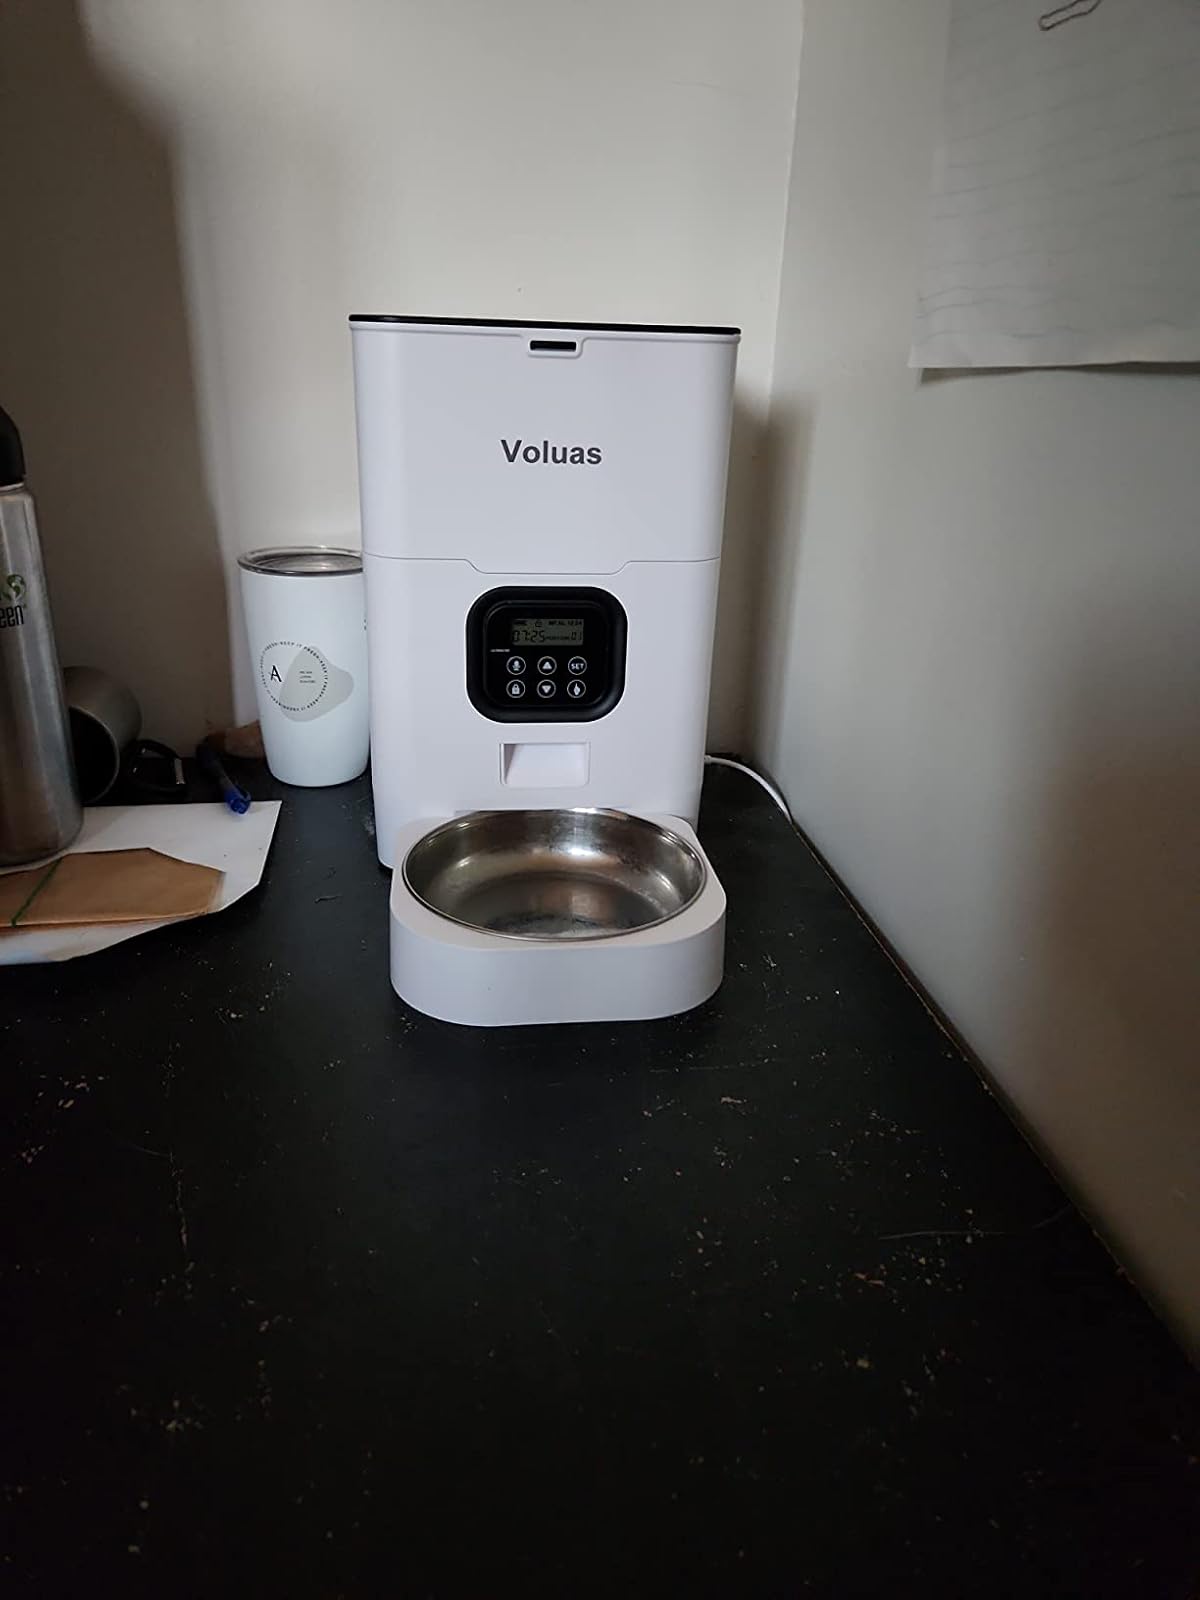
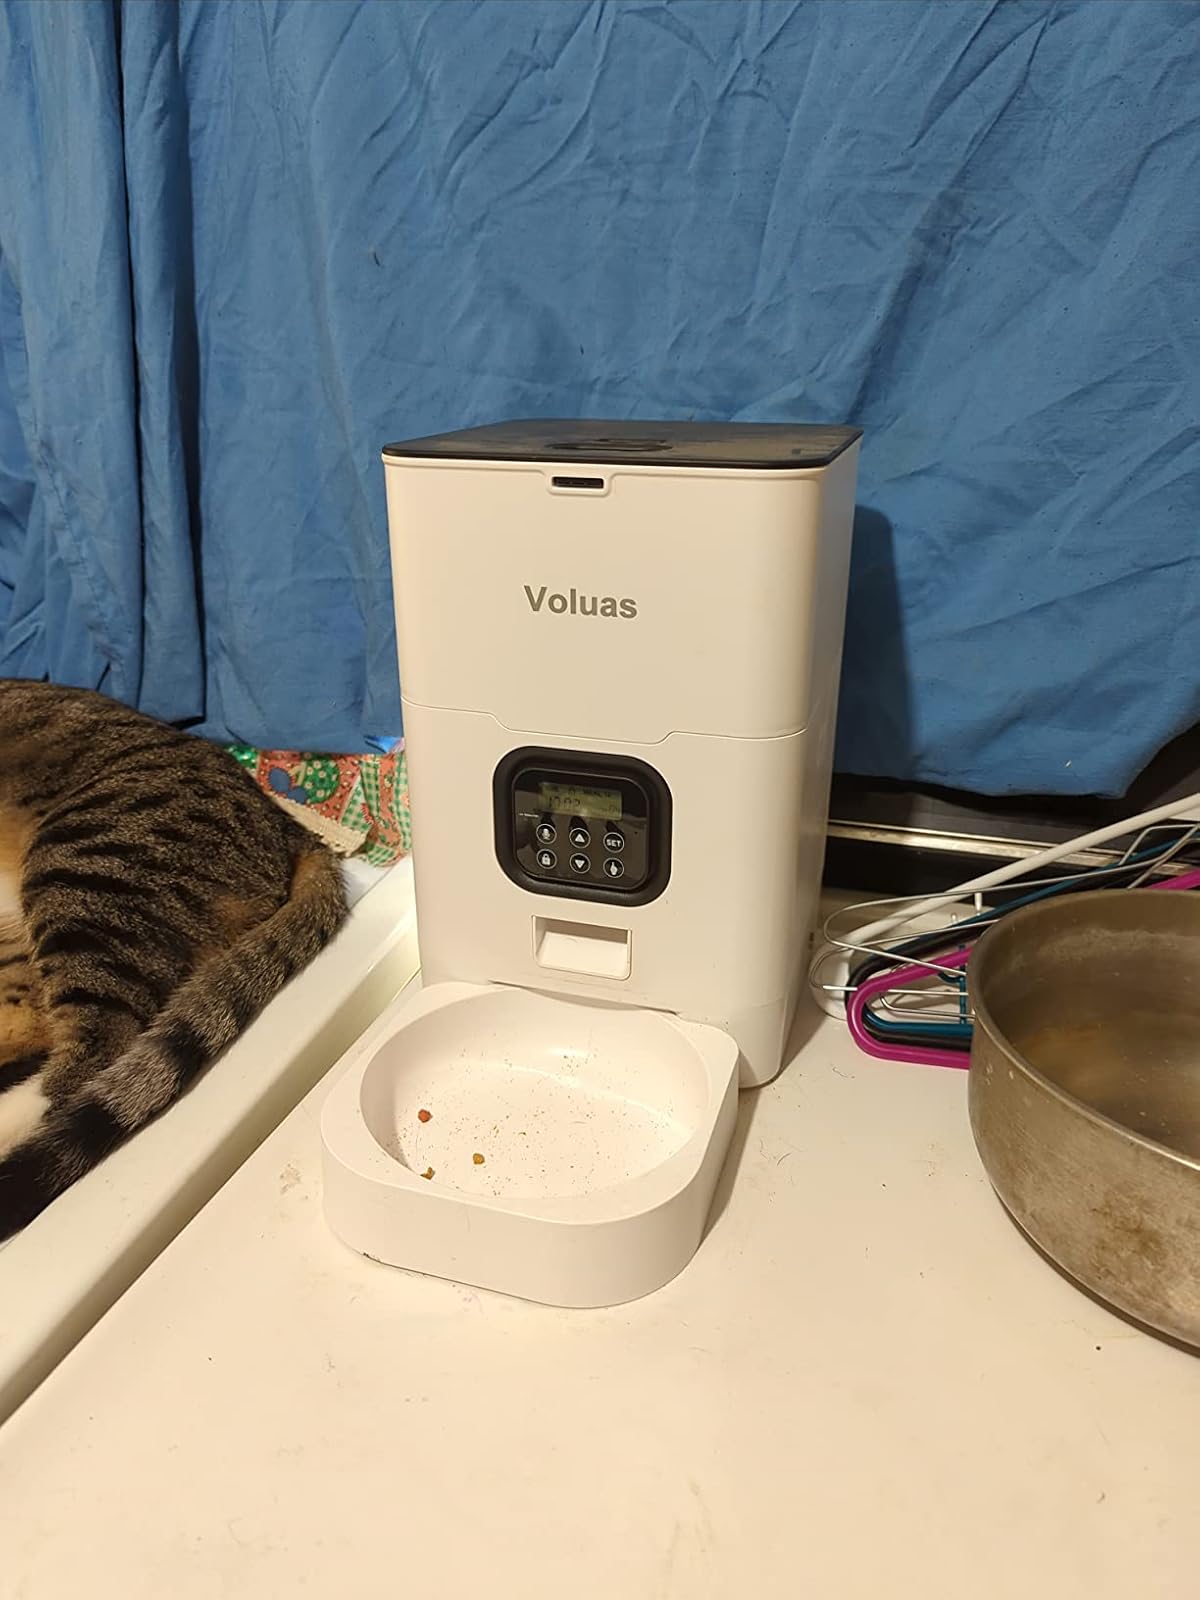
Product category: items_feeder
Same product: yes